Answer in natural language. Is Window (marked A) behind blue rectangle wall decor (marked B)? Choose between the following options: no or yes
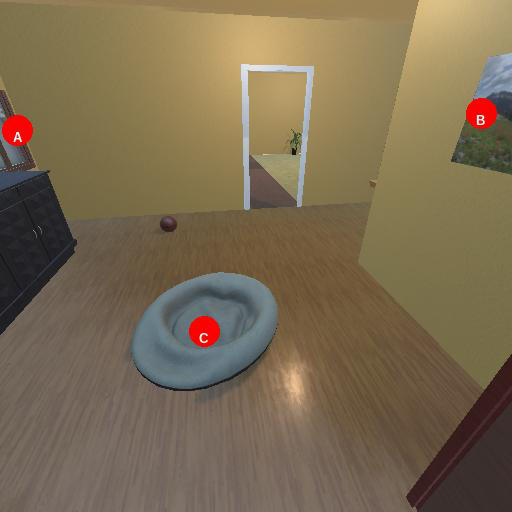
<answer>yes</answer>